Darius the Great

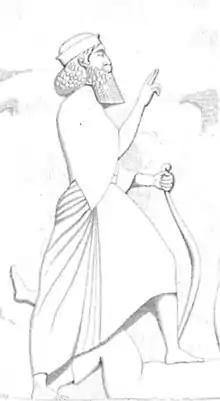
Darius the Great, by Eugène Flandin (1840)

Following his coronation at Pasargadae, Darius moved to Ecbatana. He soon learned that support for Bardiya was strong, and revolts in Elam and Babylonia had broken out. Darius ended the Elamite revolt when the revolutionary leader Aschina was captured and executed in Susa. After three months the revolt in Babylonia had ended. While in Babylonia, Darius learned a revolution had broken out in Bactria, a satrapy which had always been in favour of Darius, and had initially sent an army of soldiers to quell revolts. Following this, revolts broke out in Persis, the homeland of the Persians and Darius and then in Elam and Babylonia, followed by in Media, Parthia, Assyria, and Egypt.